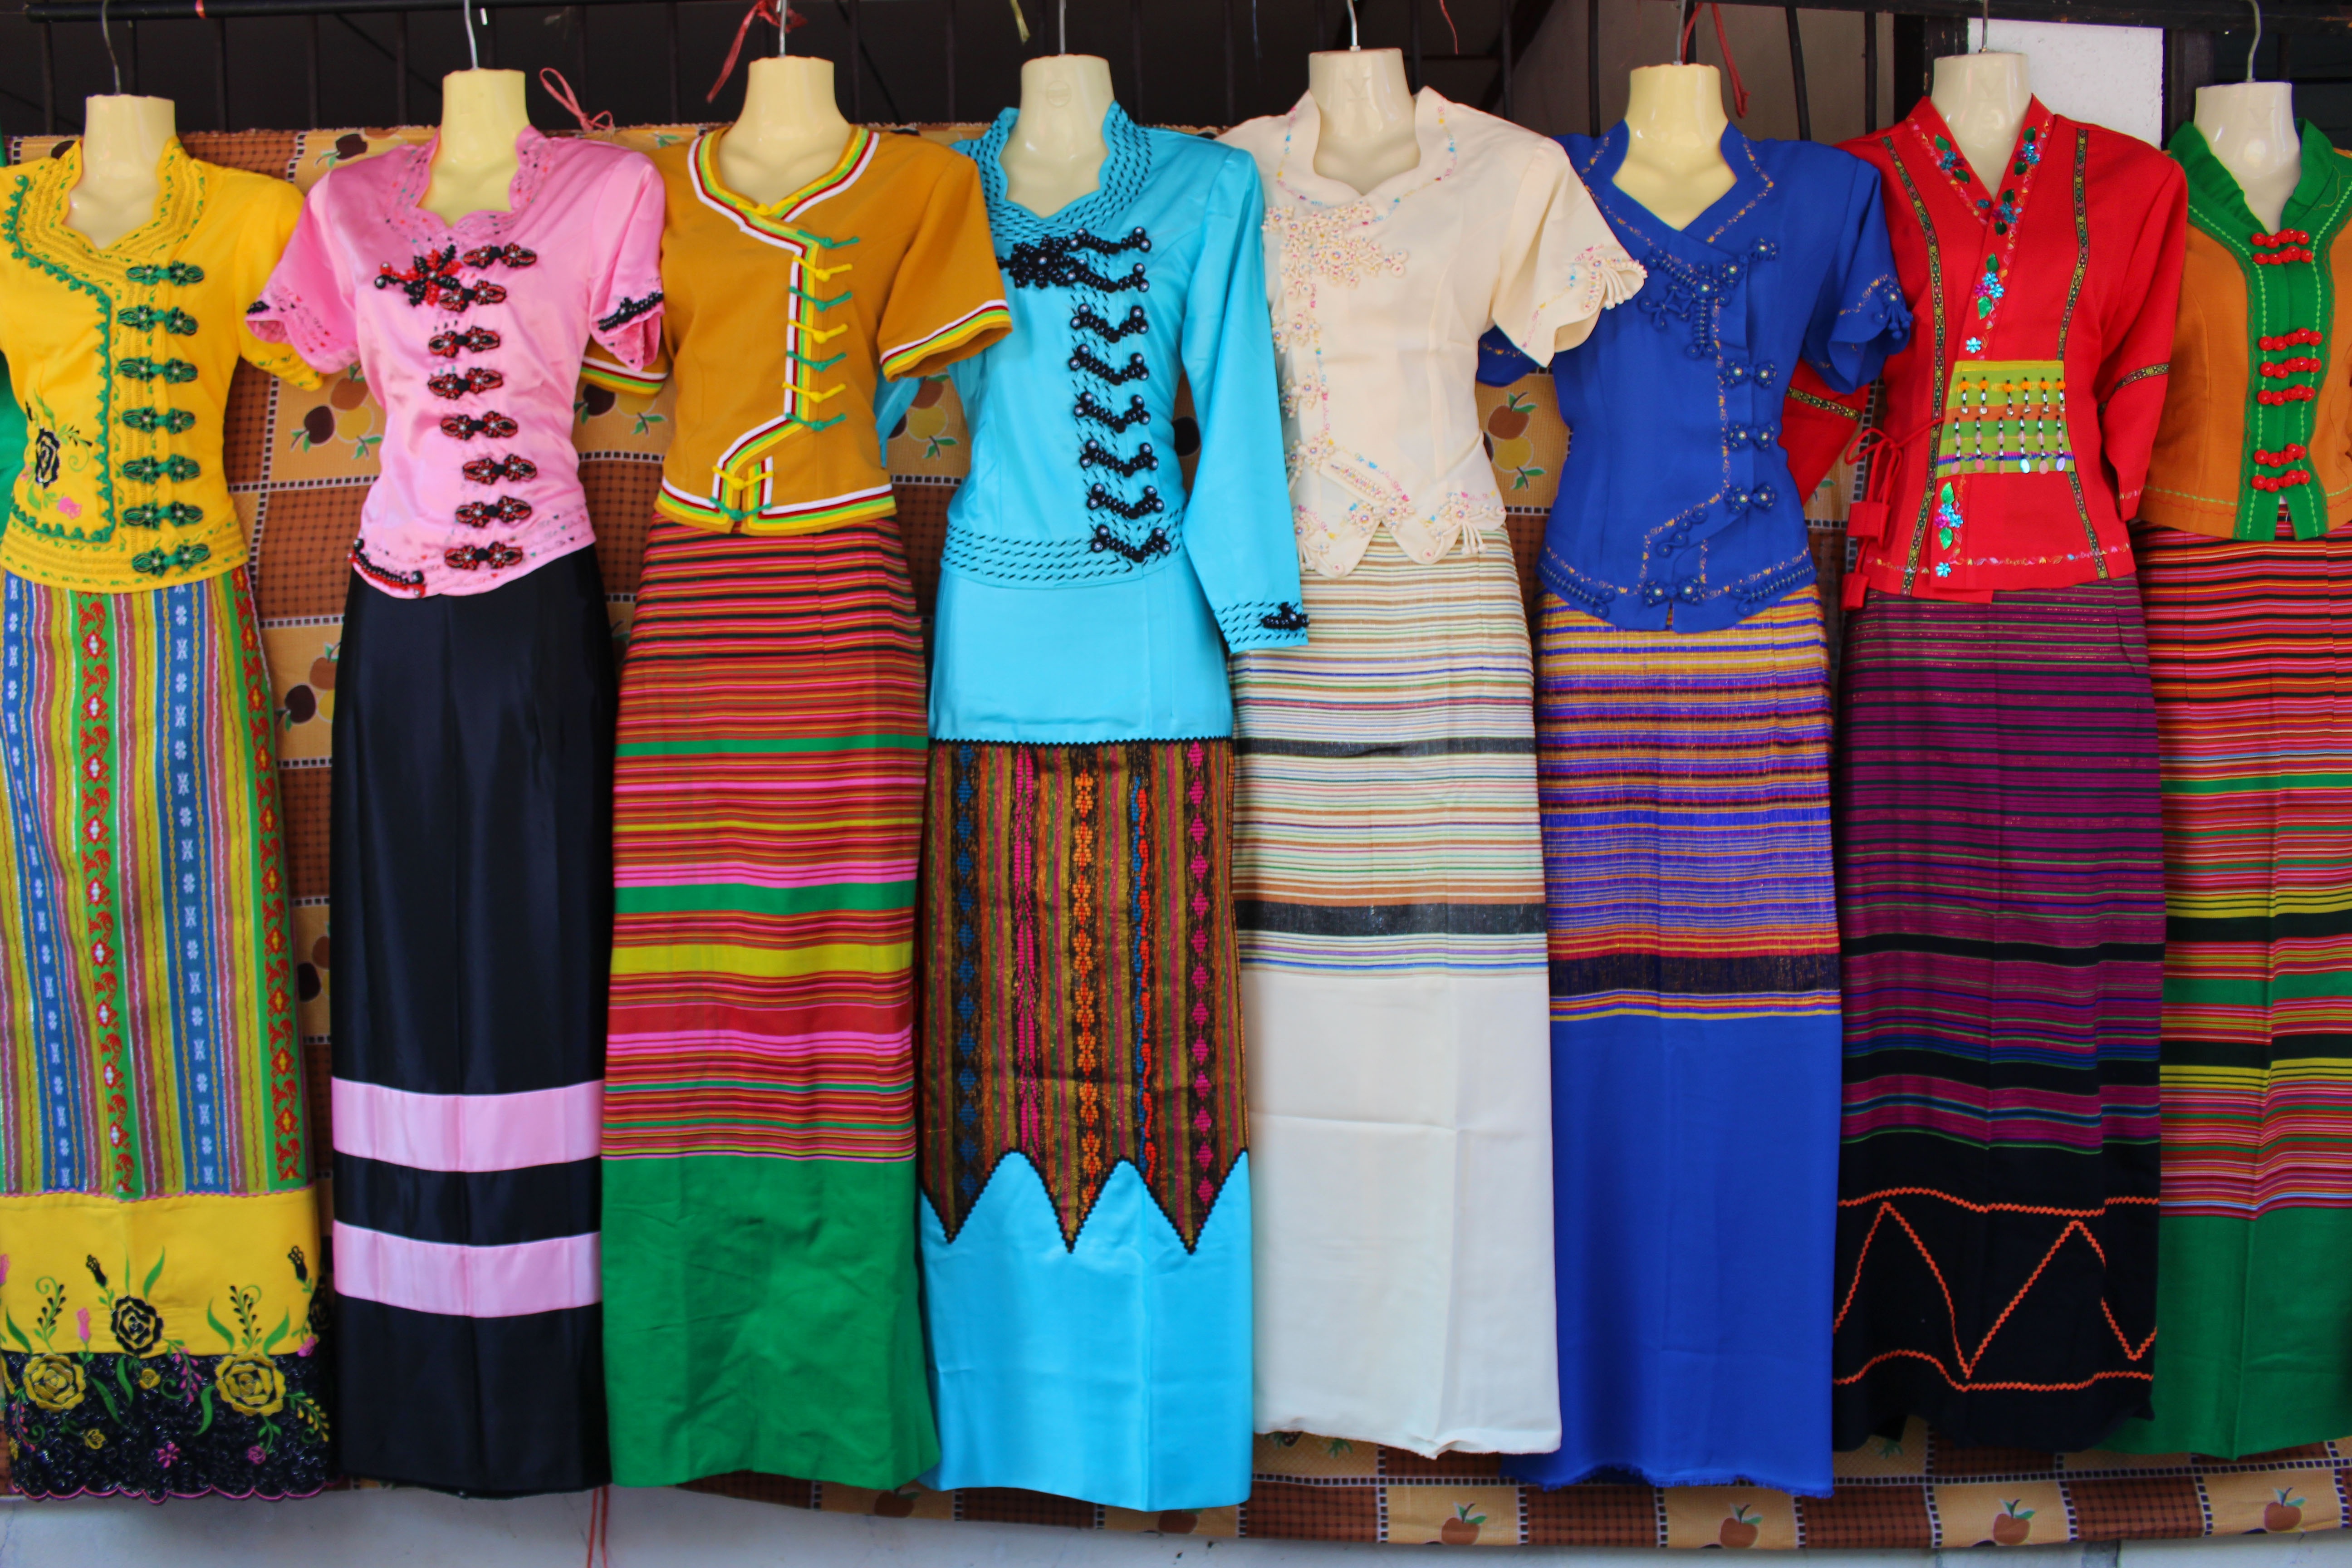
vintage, texture, female, asian, decoration, pattern, young, spring, collection, color, fashion, set, clothing, colorful, cloth, linen, material, thailand, weave, fabric, textile, dress, design, women, ornate, culture, style, tradition, costume, cotton, shape, thai, traditional, backdrop, dresses, thai style, thai national costume